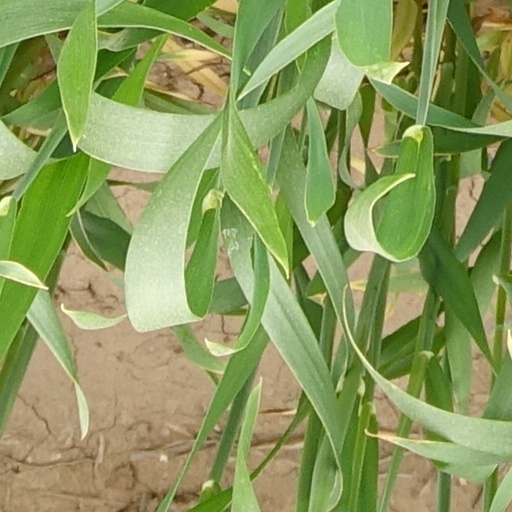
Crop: wheat